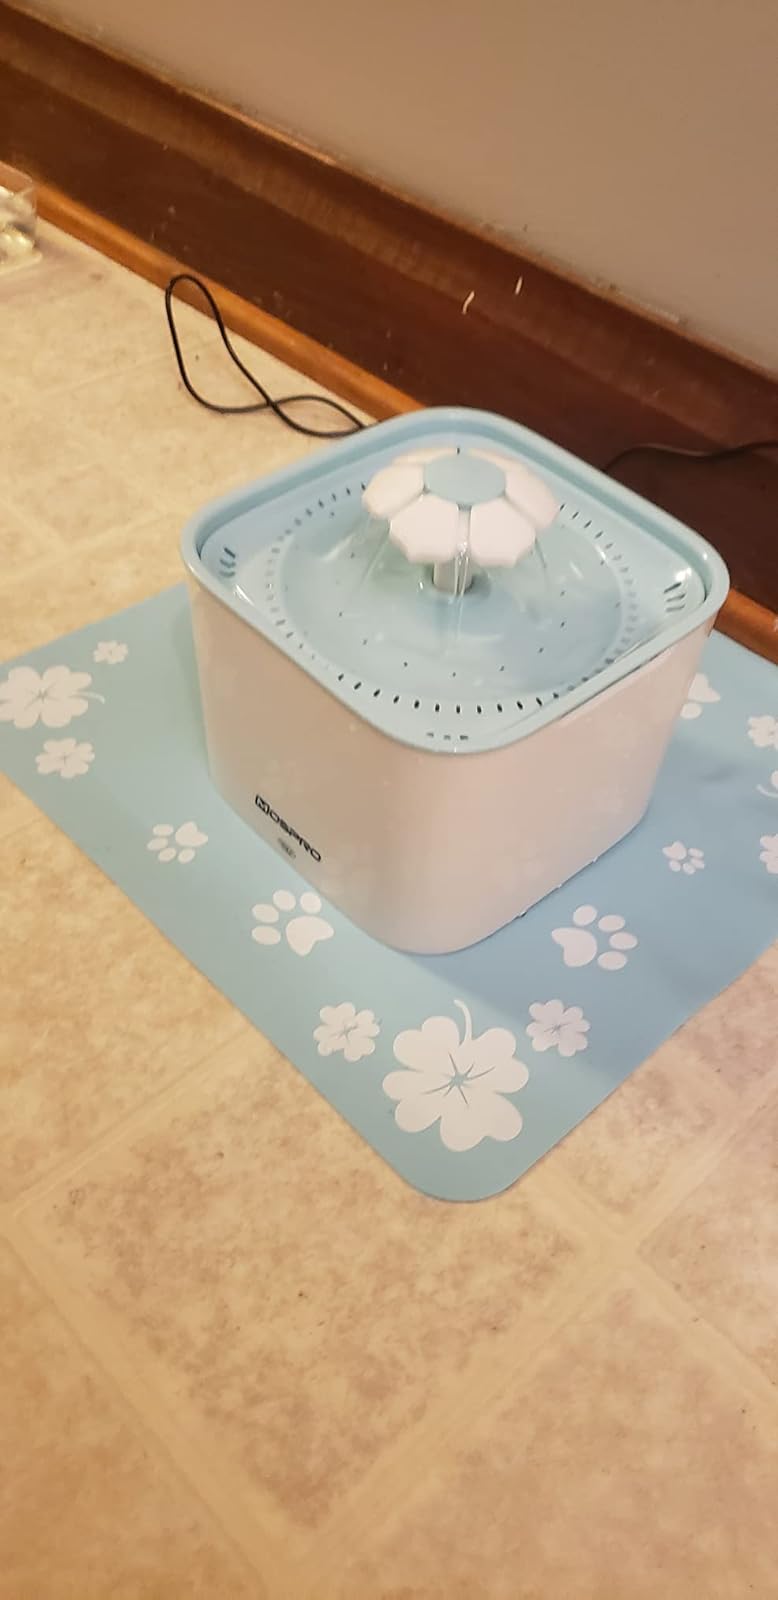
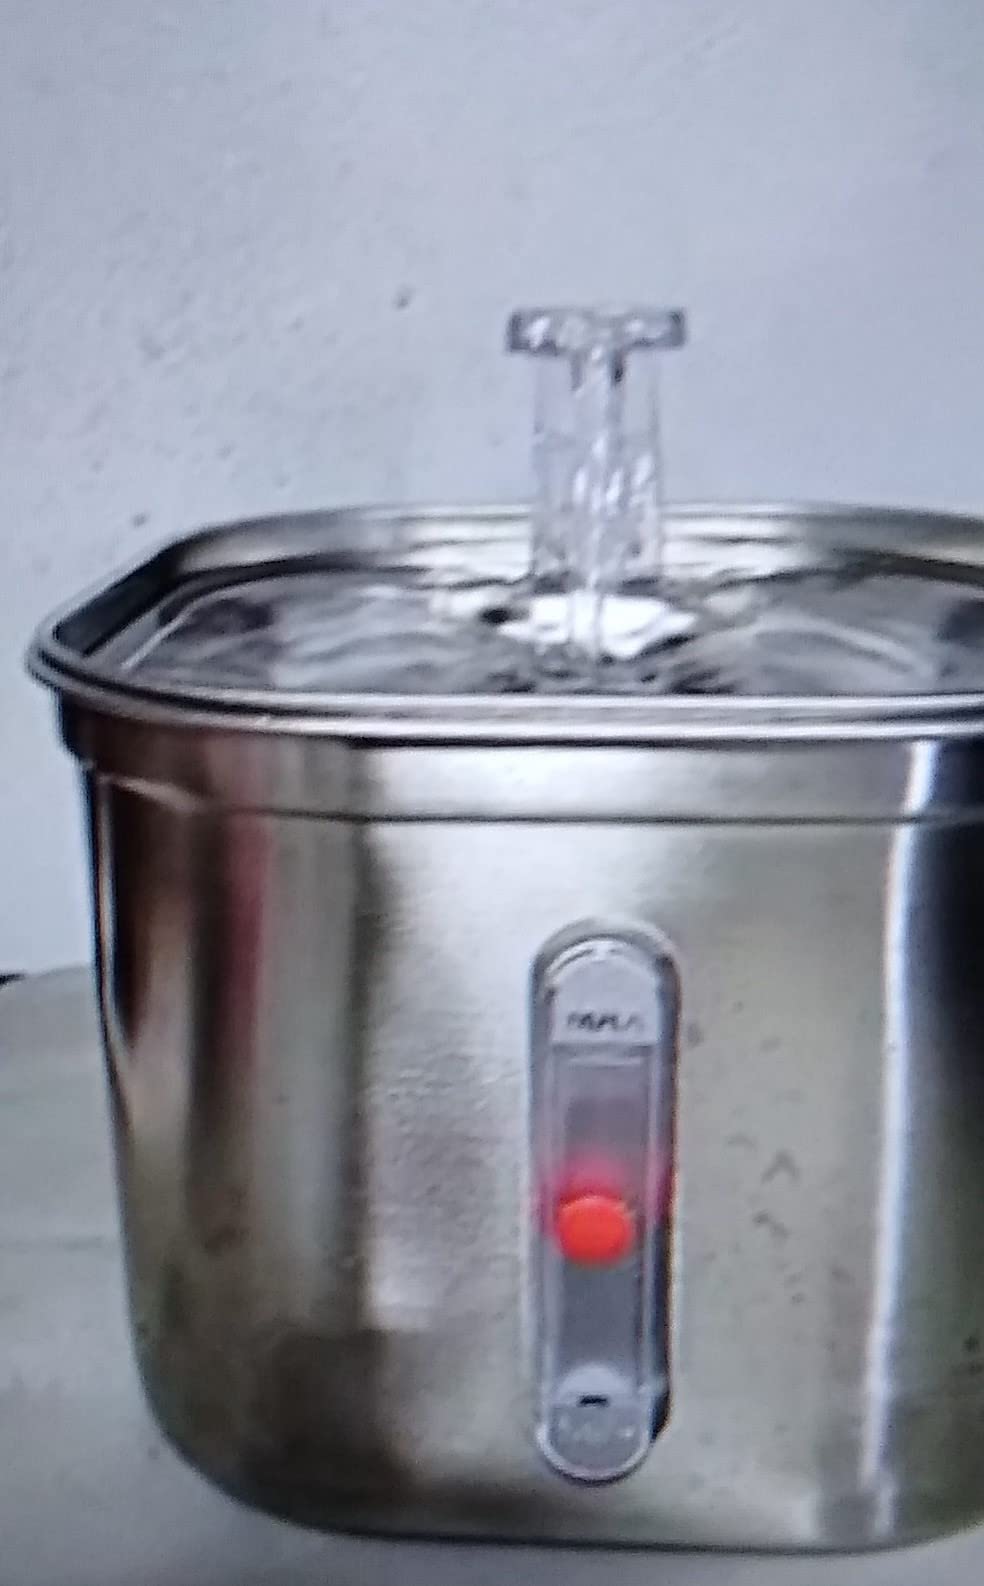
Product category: items_bowl
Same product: no